St. Patrick's Catholic Church (West Pointe à la Hache, Louisiana)

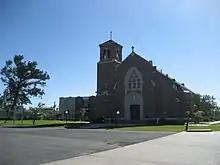
St. Patrick's current church

The current St. Patrick's Catholic Church is a masonry structure built in 1954 to replace the wood-frame church. It is located in front of the former site of the wood frame one.